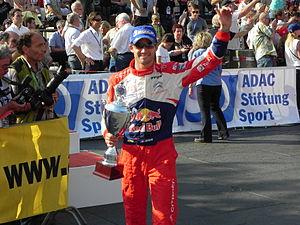
Sébastien Ogier à l'ADAC RALLYE DEUTSCHLAND 2011